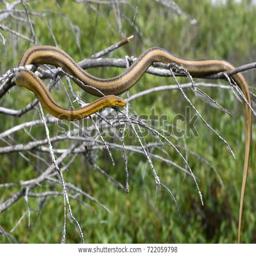
Animal: snakes